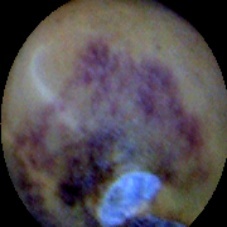
Label: Spotted